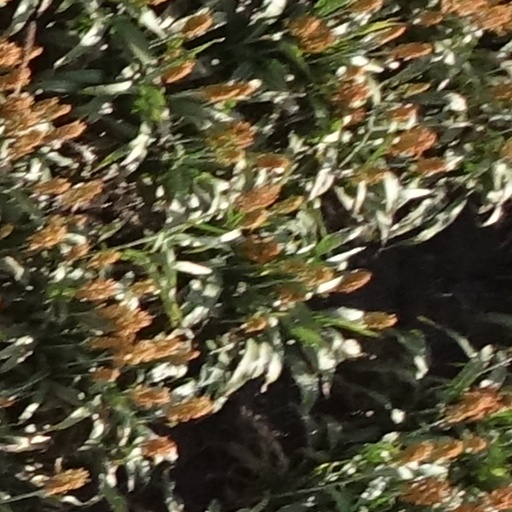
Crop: sorghum